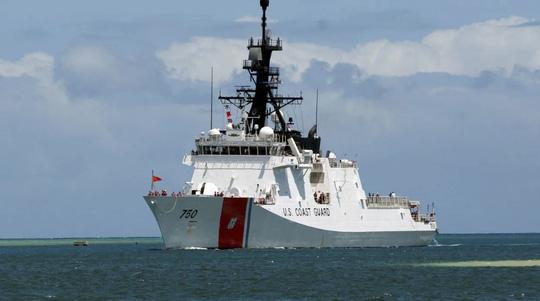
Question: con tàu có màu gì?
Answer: con tàu có màu trắng